Timescape (2022 film)

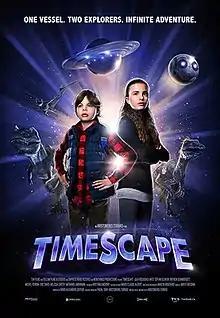
Film poster

Timescape is a 2022 Canadian action-adventure science fiction film about two young strangers discovering a mysterious spacecraft that catapults them millions of years into the past. The film was written, edited, and directed by Aristomenis Tsirbas. It premiered on July 31, 2022, at the Fantasia Film Festival, where it won the Silver Audience Award for Best Quebec Feature. Its theatrical rollout began on August 19, 2022 in the province of Quebec, Canada before expanding to the rest of the world.